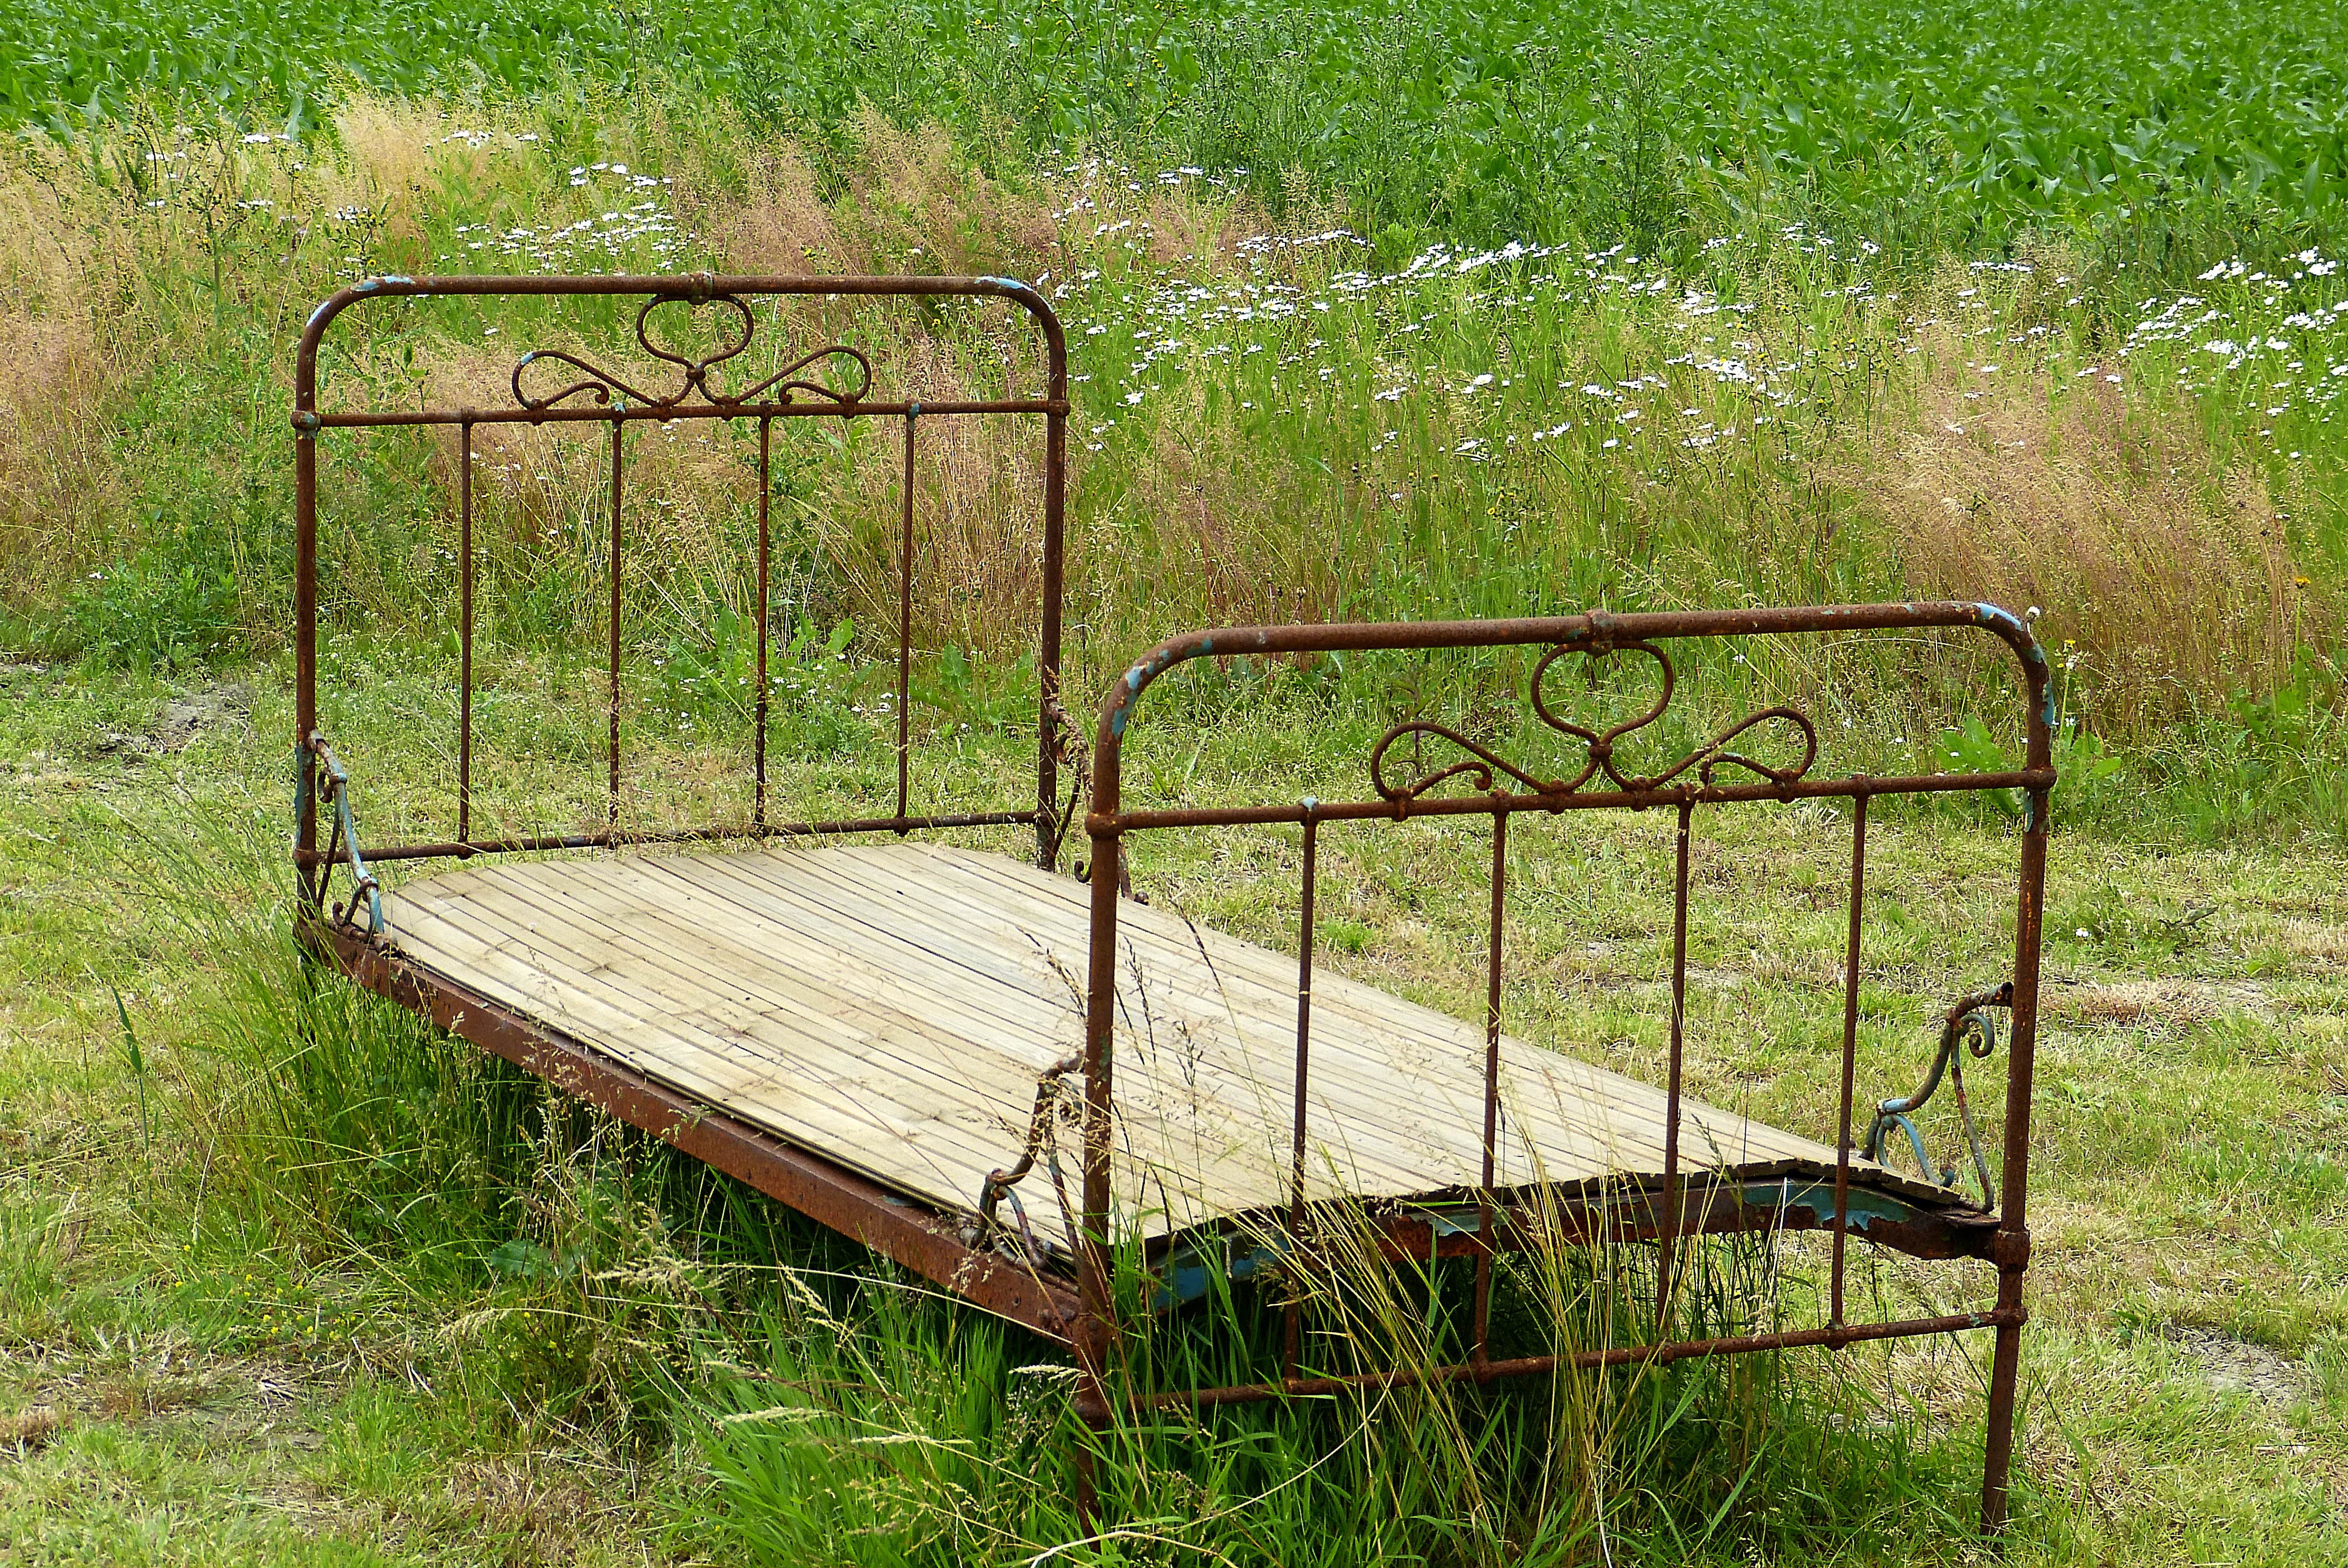
landscape, nature, field, summer, idyllic, furniture, garden, lonely, bed, out, stainless, in the free, outdoor structure, outdoor play equipment